Sakura shrimp

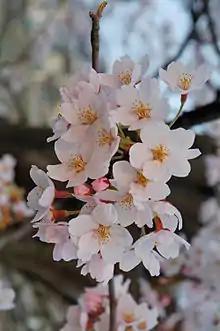
The name of the shrimp comes from its colour resembling the "sakura" cherry blossom.

The Japanese name "sakura ebi" translates as "cherry blossom shrimp"; it is so named because of the pink colour of the dried shrimp.